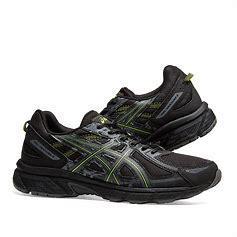
Brand: Asics
Model: Gel Venture 6